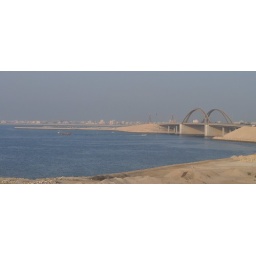
From our sitting room window in Juffair, Manama.